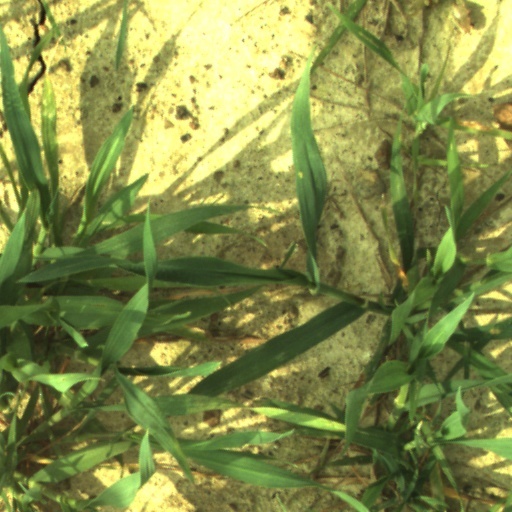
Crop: wheat